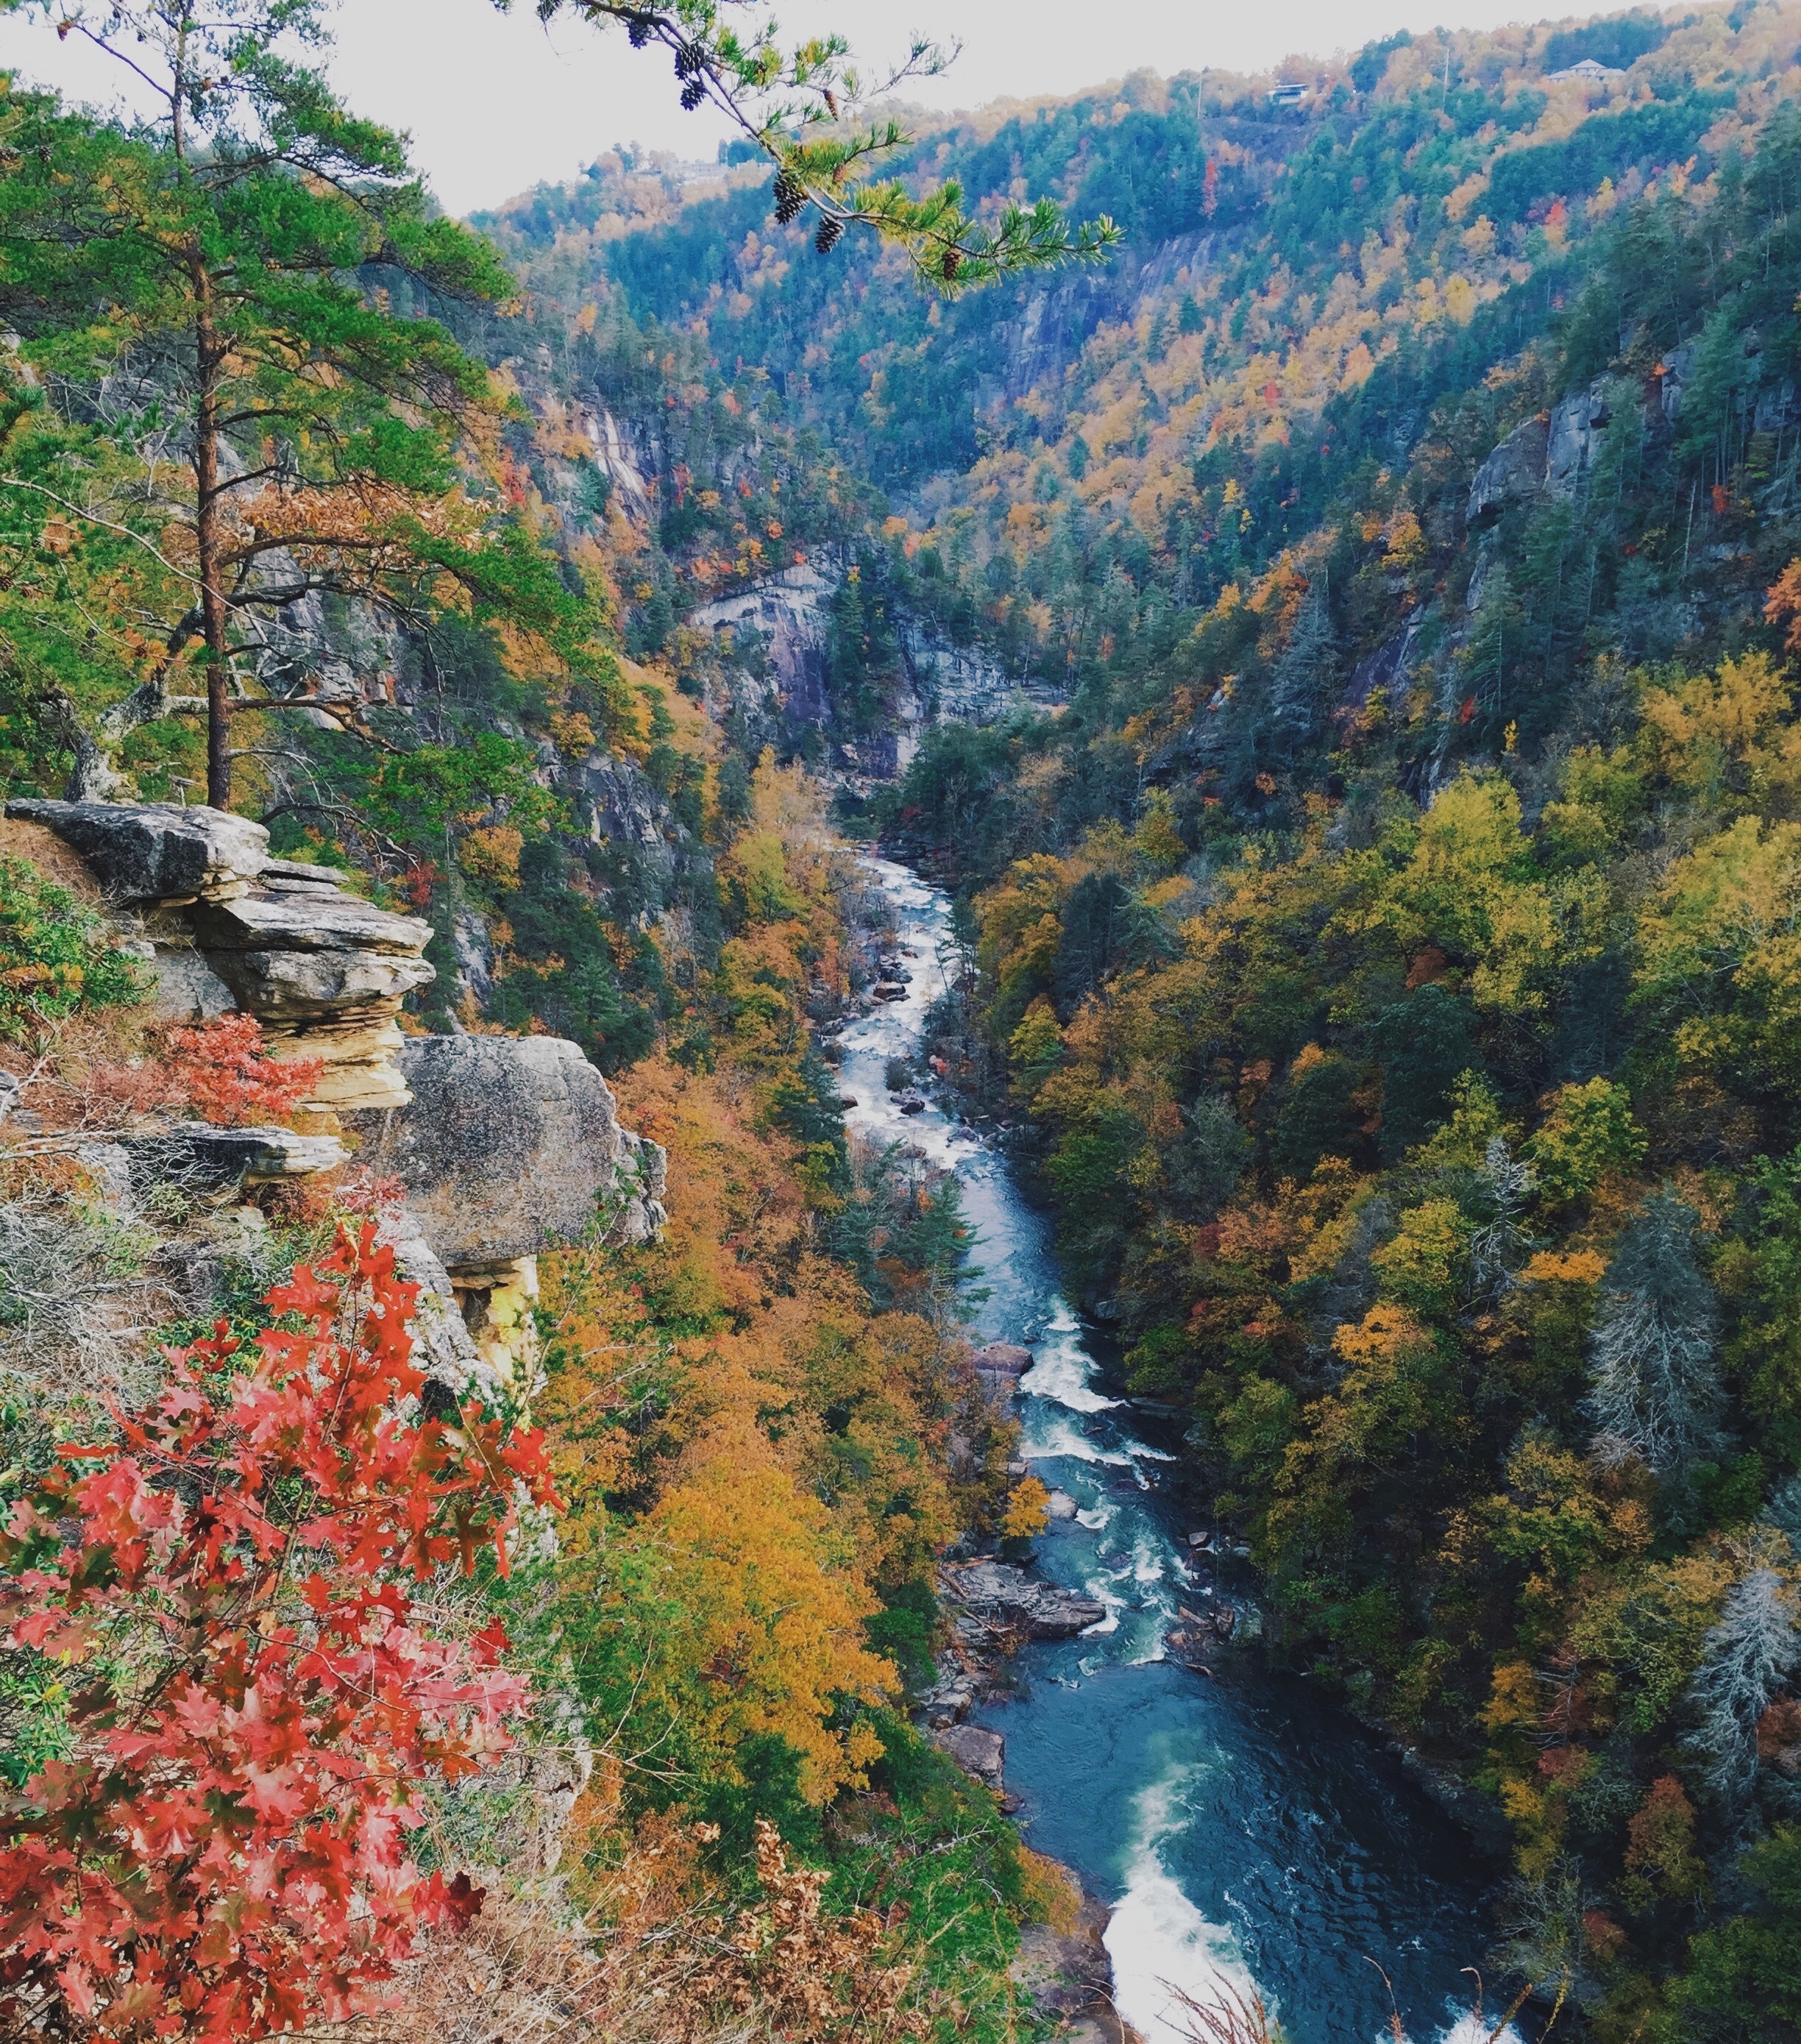
tree, creek, wilderness, mountain, trail, lake, river, valley, mountain range, stream, autumn, fjord, gorge, canyon, national park, season, ridge, ravine, landform, tarn, mountainous landforms